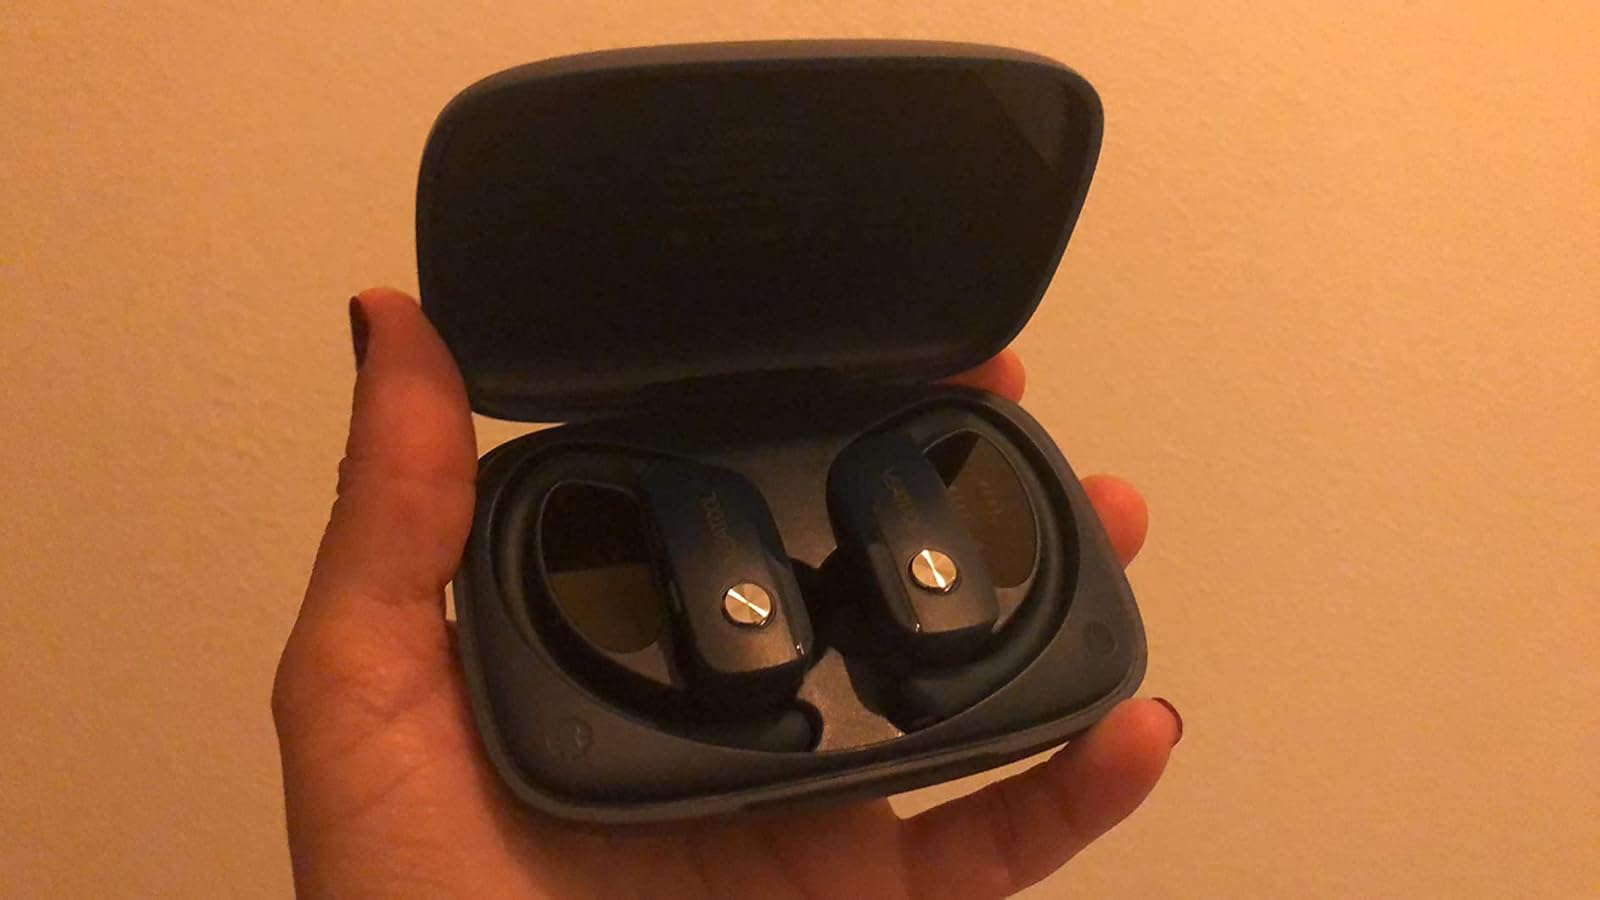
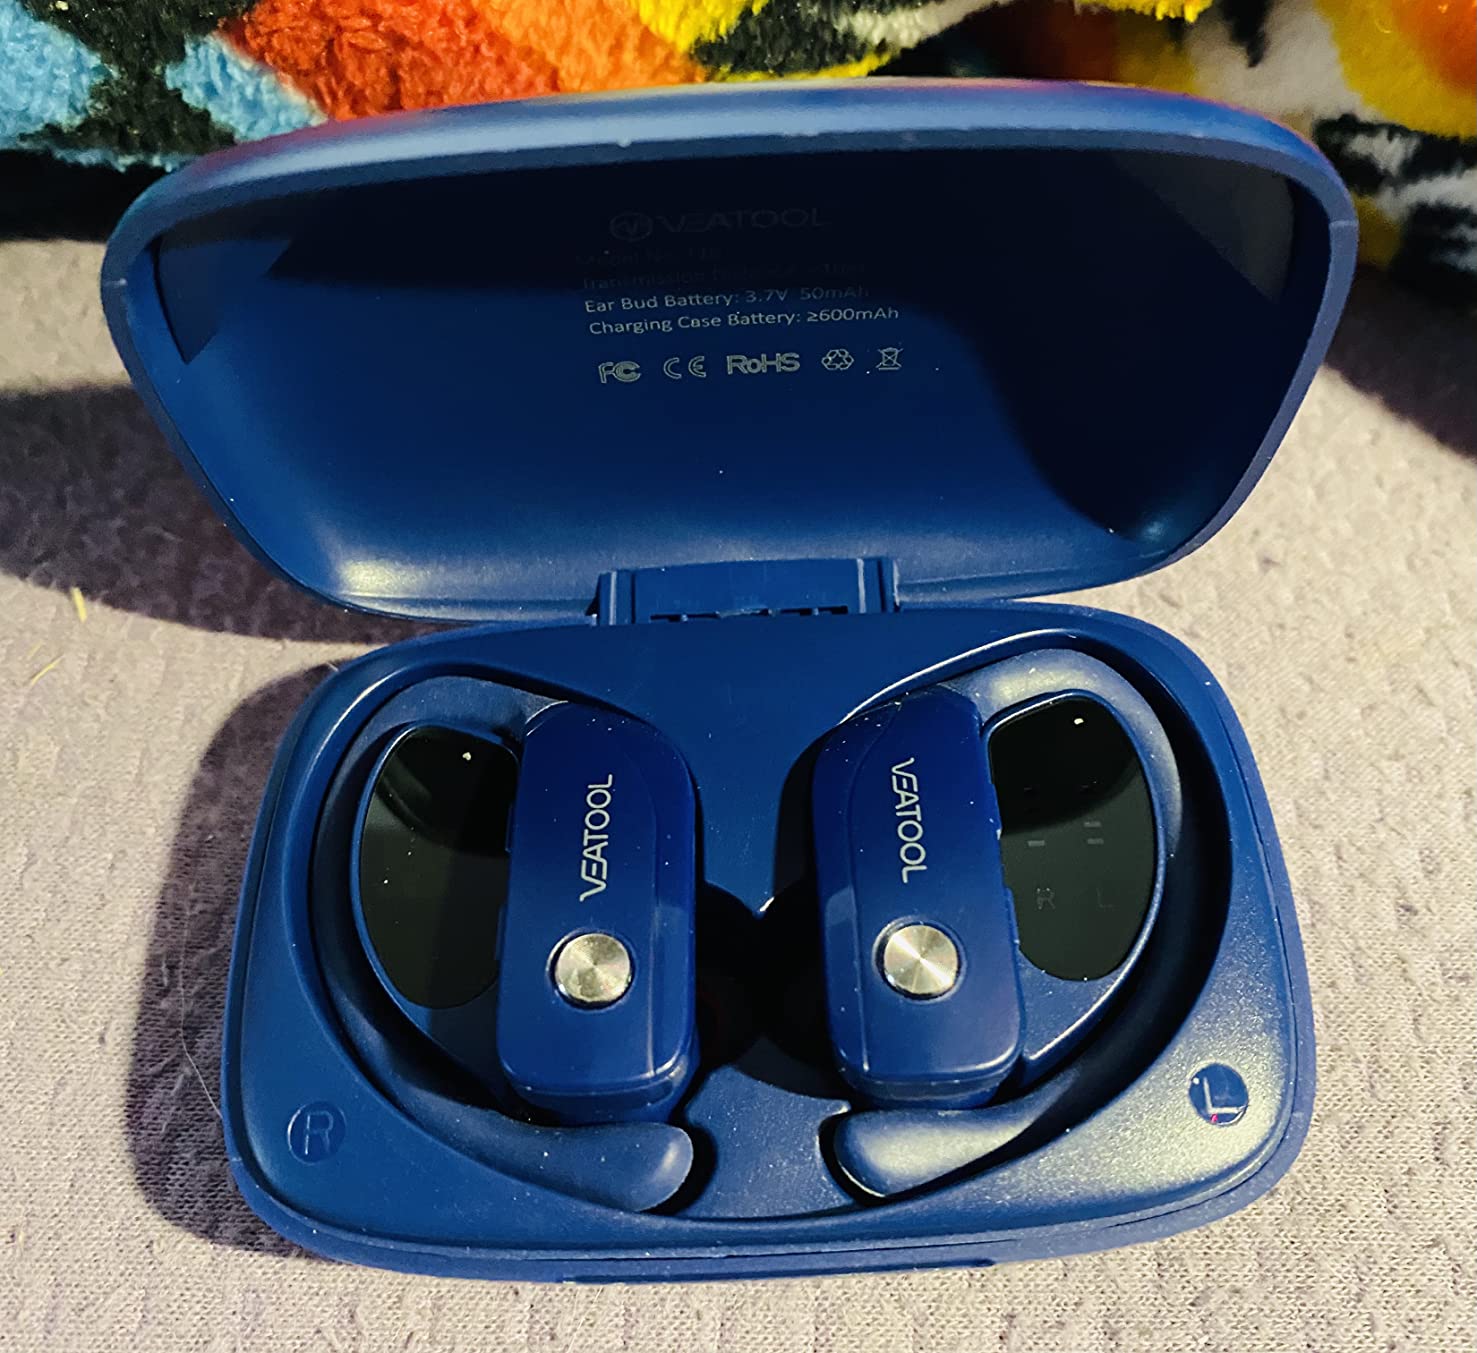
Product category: earbuds
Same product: no